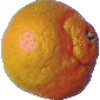
Label: Mandarine 1